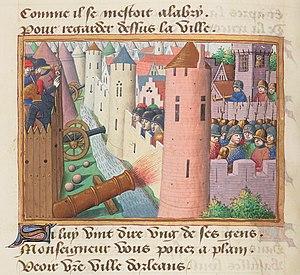
Thomas Montagu, comte de Salisbury, est mortellement blessé tandis qu'il examinait le siège d'Orléans depuis les Tournelles (24 octobre 1428).